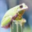
Label: frog